Essendon Football Club supplements saga

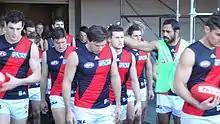
Essendon players prepare to take the field before a match against in 2013.

On 28 September 2010, former captain James Hird was named as Essendon's new coach from 2011 on a four-year deal. Former dual premiership-winning coach and Essendon triple-premiership winning player Mark Thompson later joined the coaching panel. Thompson introduced Essendon to performance coach Dean Robinson, with whom he had worked at Geelong; and, at Robinson's suggestion, they were introduced to sports scientist Stephen Dank. The club believed that it was lagging the rest of the competition in its supplements, particularly to aid player recovery. Subsequently, the club hired Robinson as high-performance coach in September 2011 and hired Dank as a sports scientist in November 2011. Dank was given primary responsibility to establish and run the supplements program.